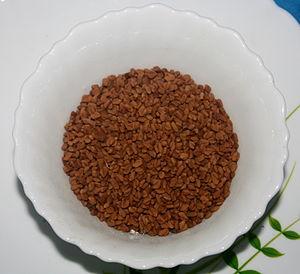
Le fenugrec, ou trigonelle fenugrec, aussi appelé trigonelle ou sénégrain, est une plante herbacée de la famille des Fabaceae, section des protéagineux. Il est utilisé principalement comme plante médicinale et condimentaire.